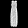
Label: Dress